Mönchsberg

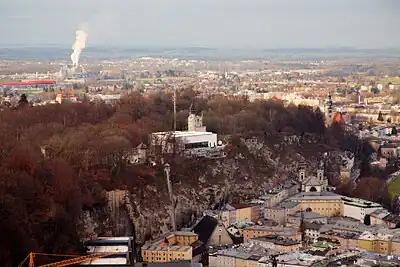
View from Hohensalzburg Fortress

The Mönchsberg, at above sea level, is one of five mountains in the city of Salzburg in Austria. It flanks the western side of Salzburg's historic city centre, and forms part of the city's UNESCO World Heritage Site.